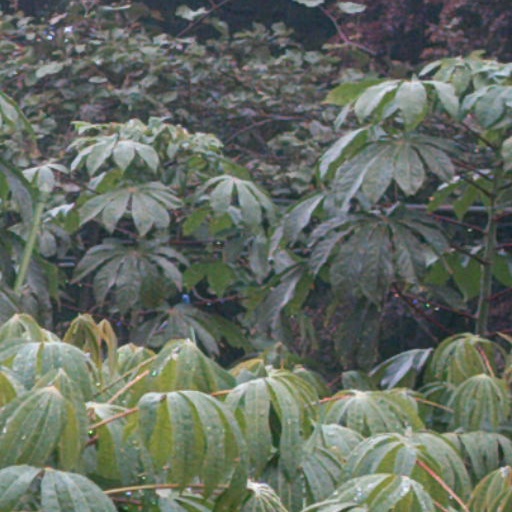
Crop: cassava